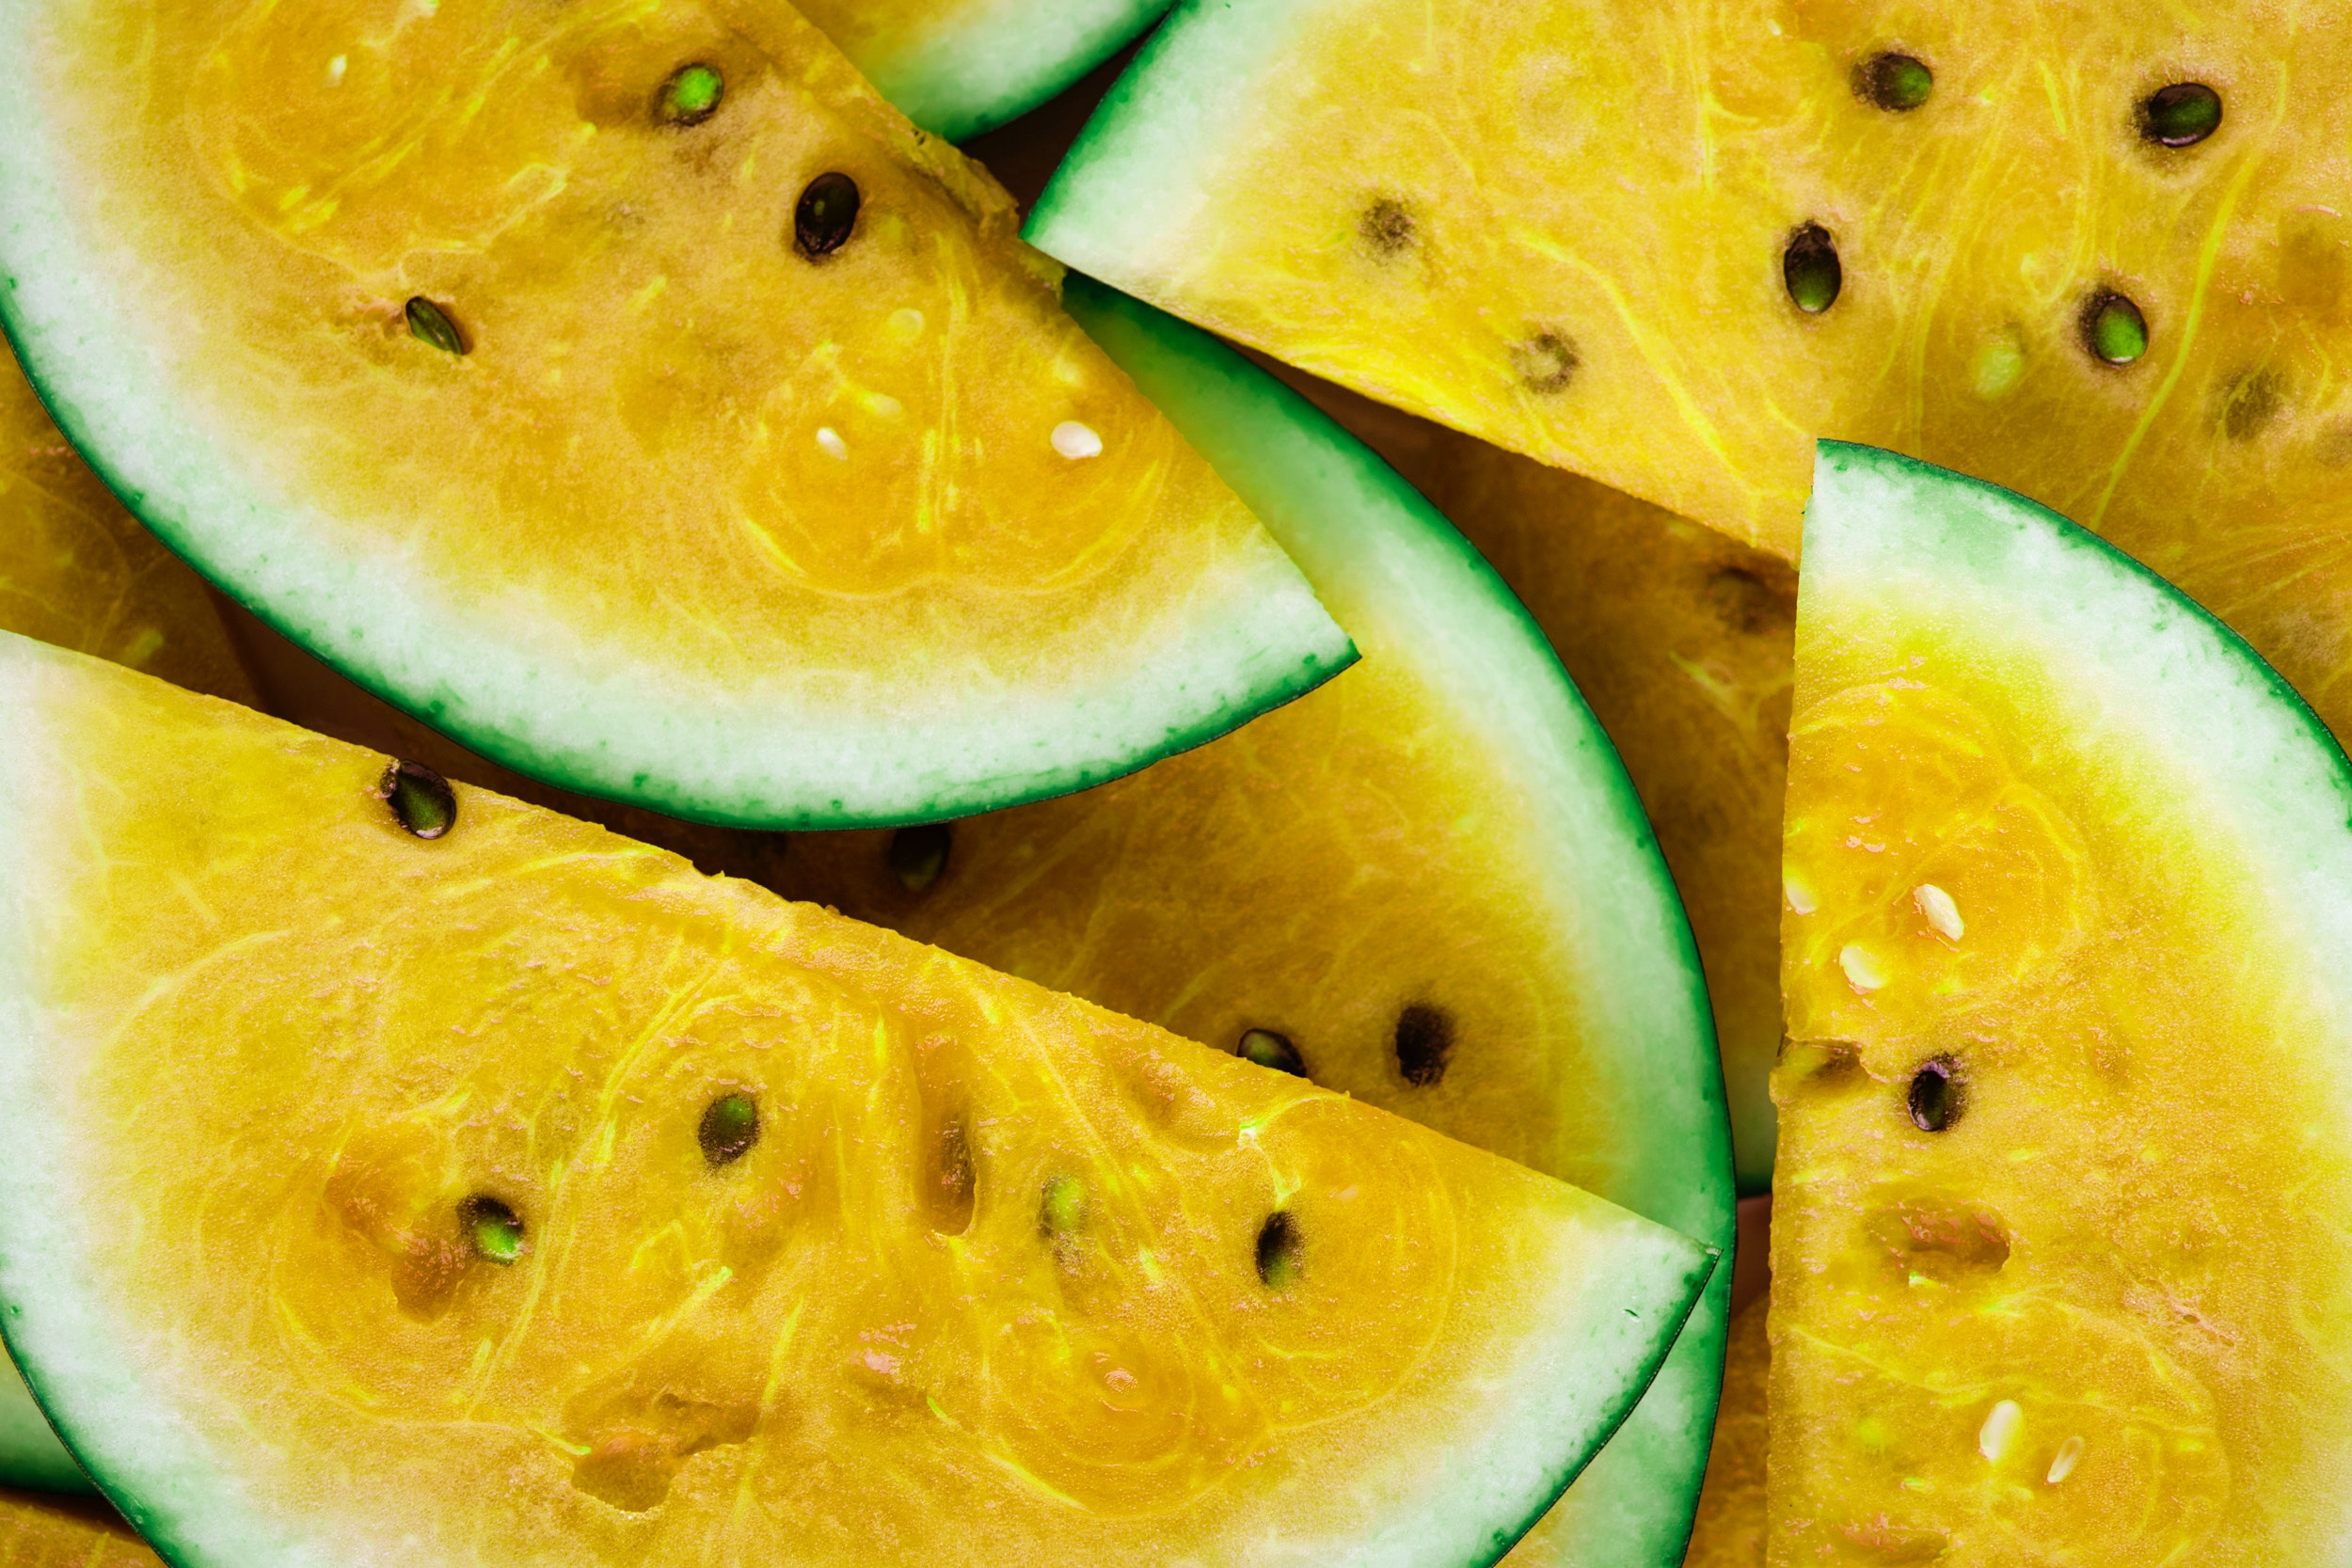
melon, watermelon, fruit, produce, citrullus, cucumber gourd and melon family, food, garnish